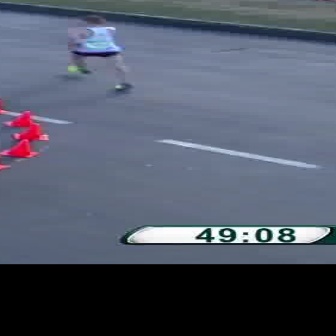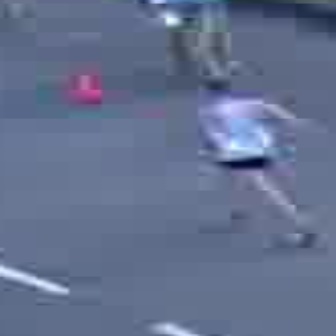
  Please identify the target specified by the bounding box [60,13,139,91] in the first image and locate it in the second image. Return the coordinates in [x_min,y_min,x_max,y_max] format.
Answer: [163,70,333,239]